Dervan (duke)

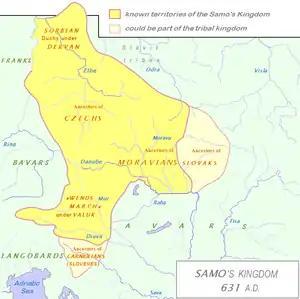
Serbian principality under Dervan, as part of Samo's realm in 631

Dervan or Derwan was an early ruler of the Sorbs (fl. 615–636).